Banff Springs Hotel

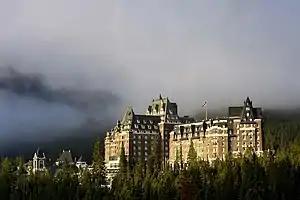
View of the Banff Springs Hotel

The Fairmont Banff Springs, formerly and commonly known as the Banff Springs Hotel, is a historic hotel in western Canada, located in Banff, Alberta. The entire town, including the hotel, is situated in Banff National Park, a national park managed by Parks Canada. At an elevation of above sea level, the hotel overlooks a valley towards Mount Rundle, both of which are situated within the Rocky Mountain mountain range.